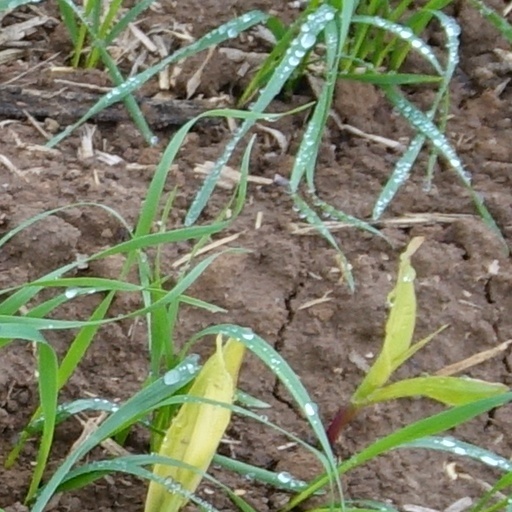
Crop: wheat